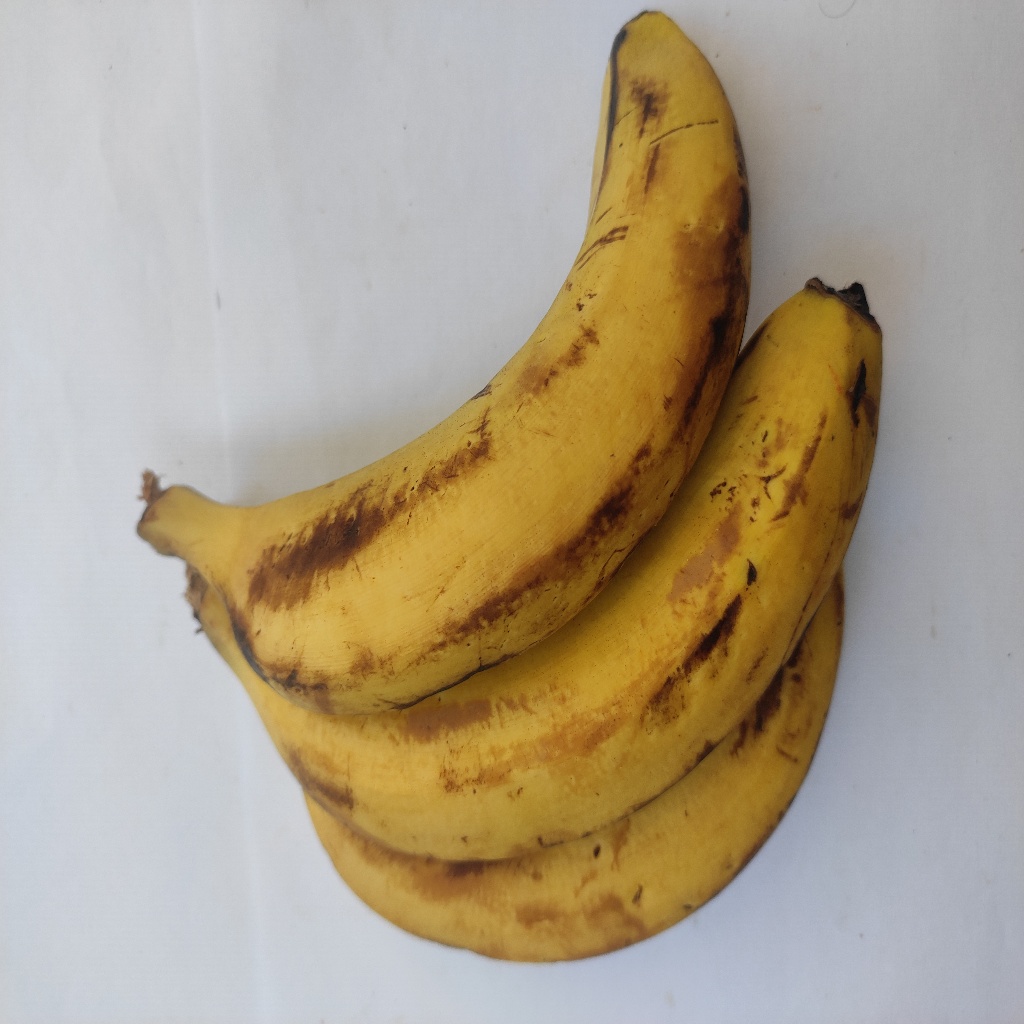
Crop: banana
Quality class: Class_A